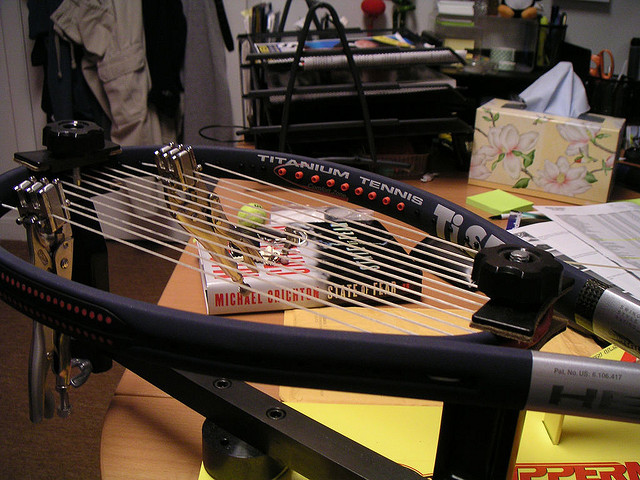
một cái vợt tennis đang được căng lưới ở trên bàn